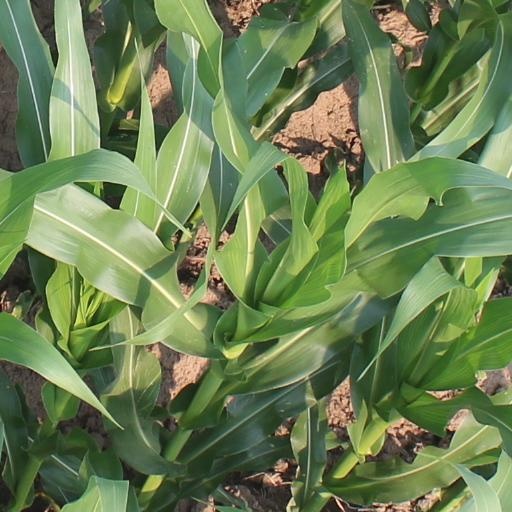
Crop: maize; corn